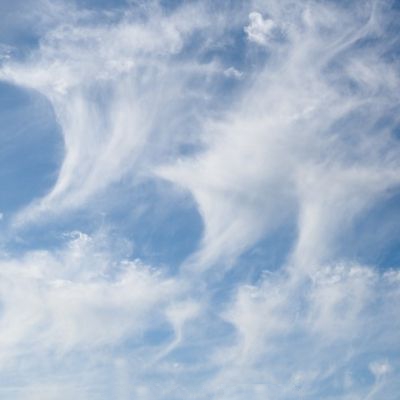
Cloud type: Cirrocumulus (Cc)